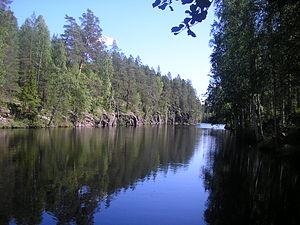
Virrat est une ville du centre-ouest de la Finlande. Elle se situe au nord de la région du Pirkanmaa.